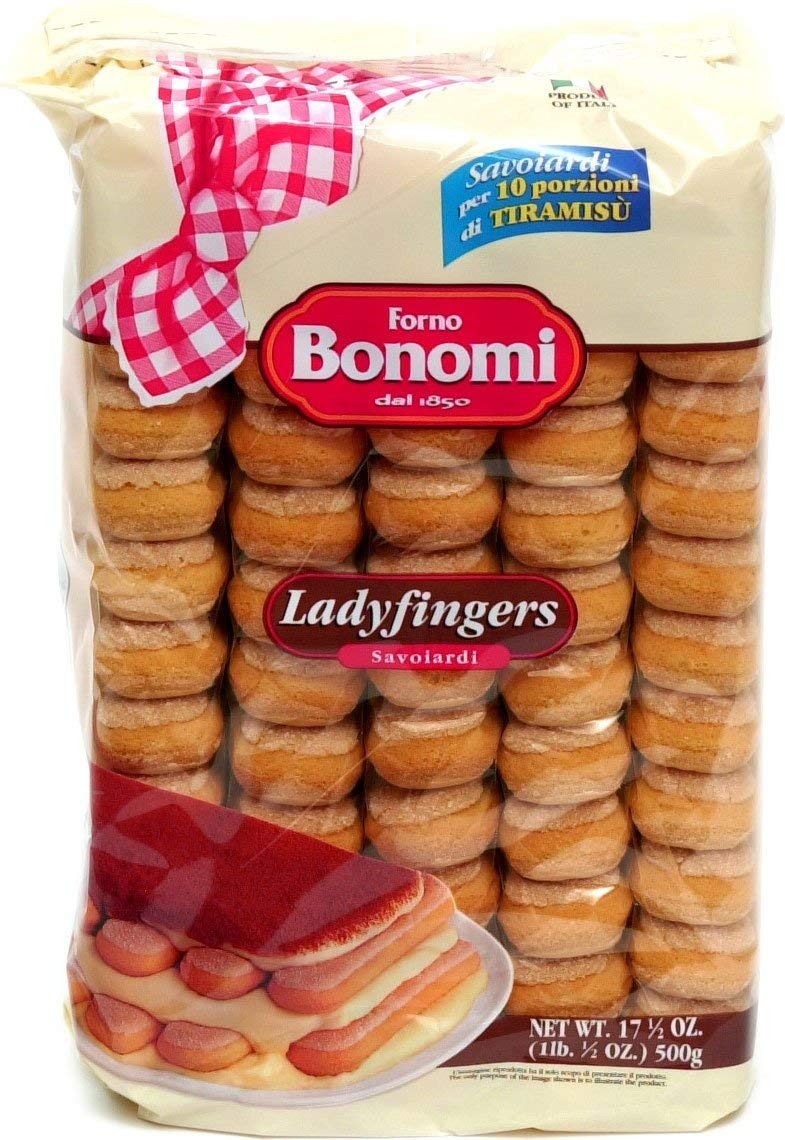
Item Name: Forno Bonomi Savoiardi Ladyfingers 17 1/2 oz. package - PACK OF 2
Bullet Point 1: Brand: Forno Bonomi Savoiardi Ladyfingers
Bullet Point 2: Occasion: Perfect for birthdays, weddings, anniversaries
Bullet Point 3: Package: Contains 2 packages of 17.5 oz each
Bullet Point 4: Form: Ladyfingers biscuits
Bullet Point 5: Weight: 1.03 kg total weight
Value: 35.0
Unit: Ounce

Price: 9.89